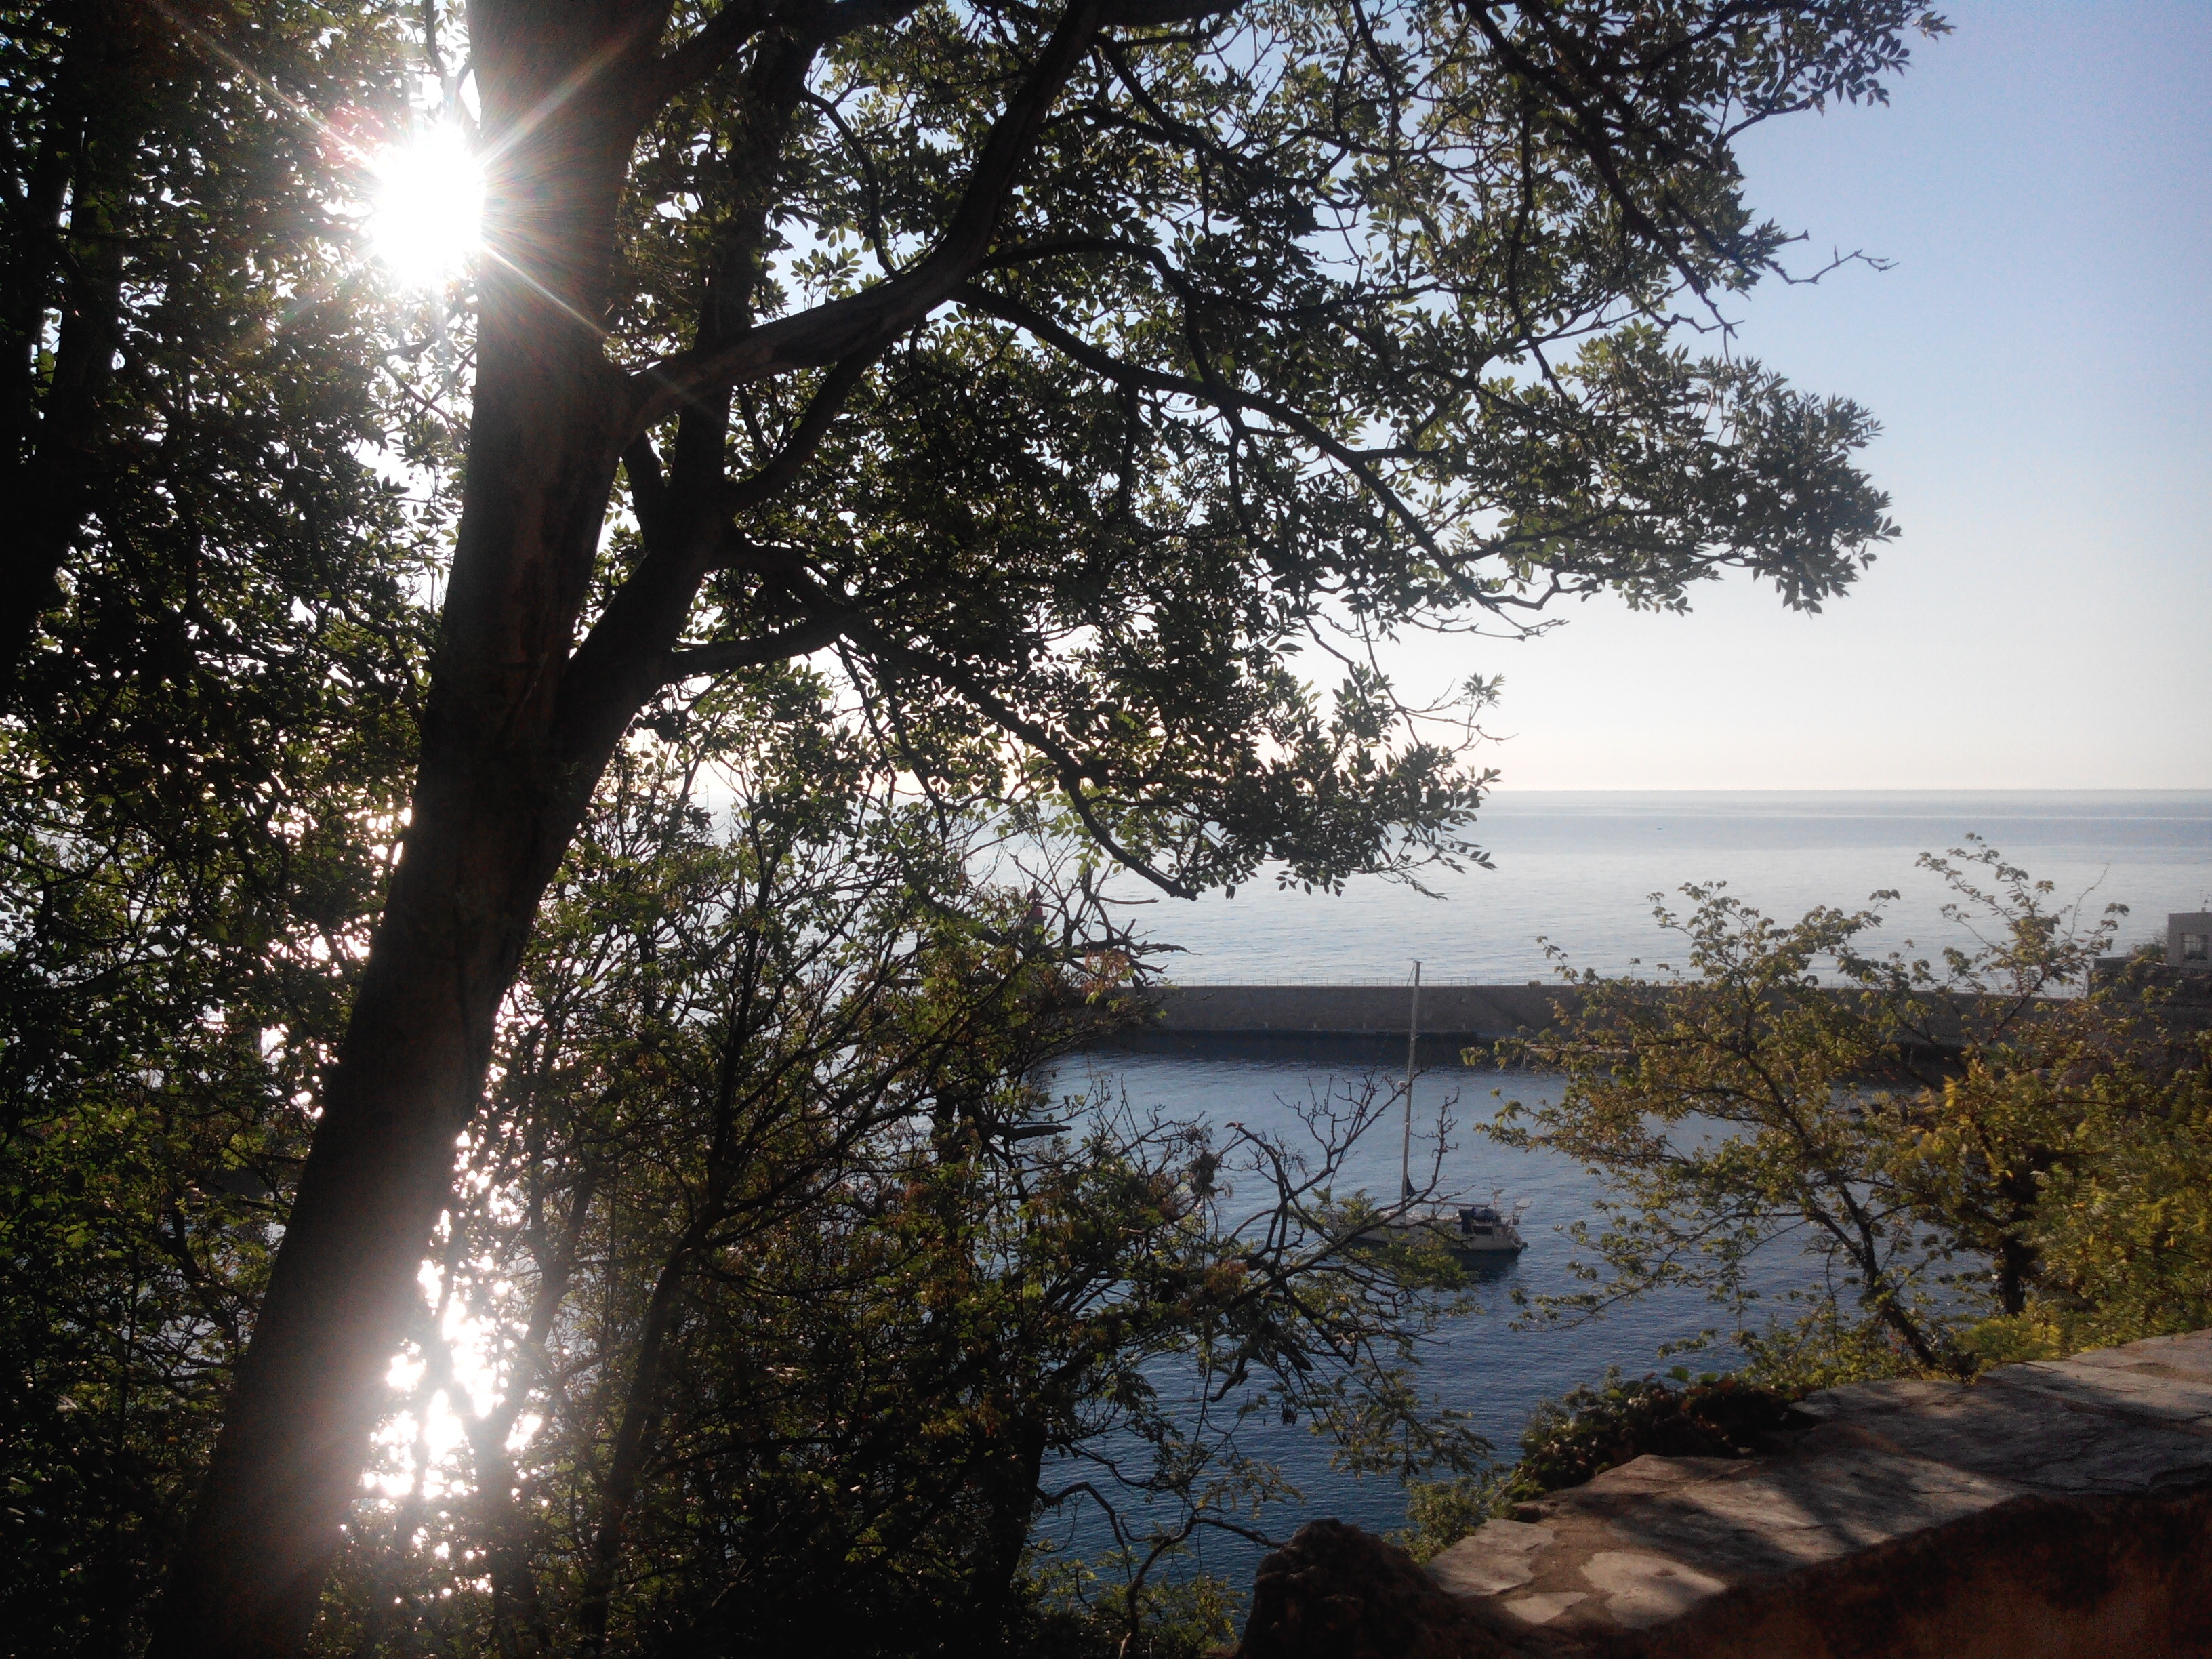
tree, water, nature, forest, branch, light, plant, sunlight, morning, reflection, woody plant